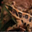
Label: frog